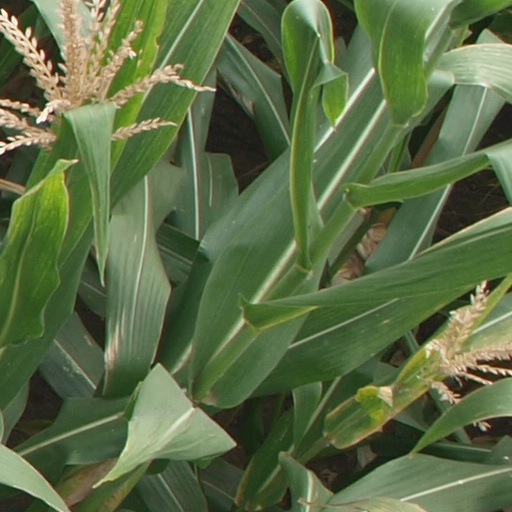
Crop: maize; corn